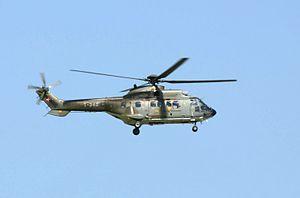
2007 en astronautique - 2008 en astronautique - 2009 en astronautique - 2010 en astronautique - 2011 en astronautique